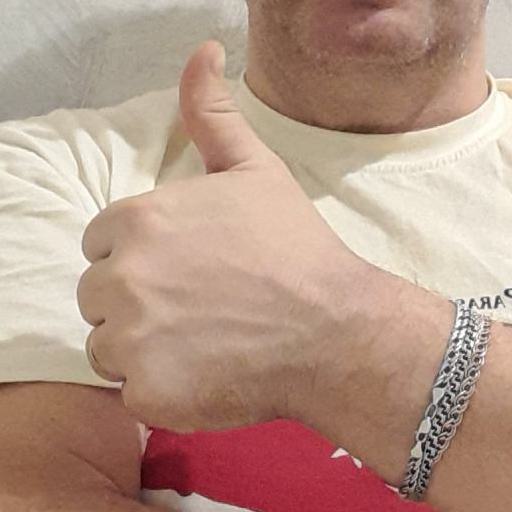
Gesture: like